J. J. Watt

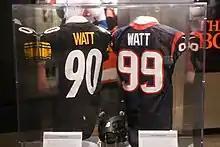
Watt's uniform worn with the Houston Texans (right) and his brother's (T. J. Watt) Pittsburgh Steelers uniform (left), both exhibited at the Pro Football Hall of Fame

While an undergraduate at the University of Wisconsin-Madison, Watt delivered pizzas for a Pewaukee Pizza Hut.